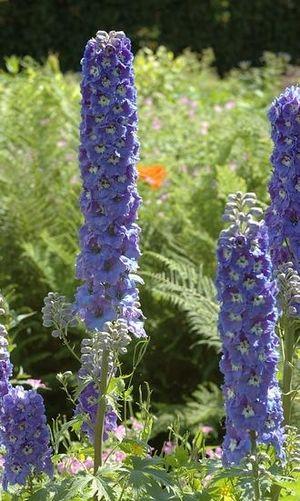
Le genre Delphinium, les Dauphinelles ou Pieds-d'alouette, regroupe plus de 350 espèces de plantes herbacées généralement vivaces, rarement annuelles ou bisannuelles, de la famille des Renonculacées. Elles sont surtout originaires des régions tempérées de l'hémisphère nord, mais on en retrouve aussi quelques espèces dans les hautes montagnes d'Afrique équatoriale.